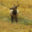
Label: deer